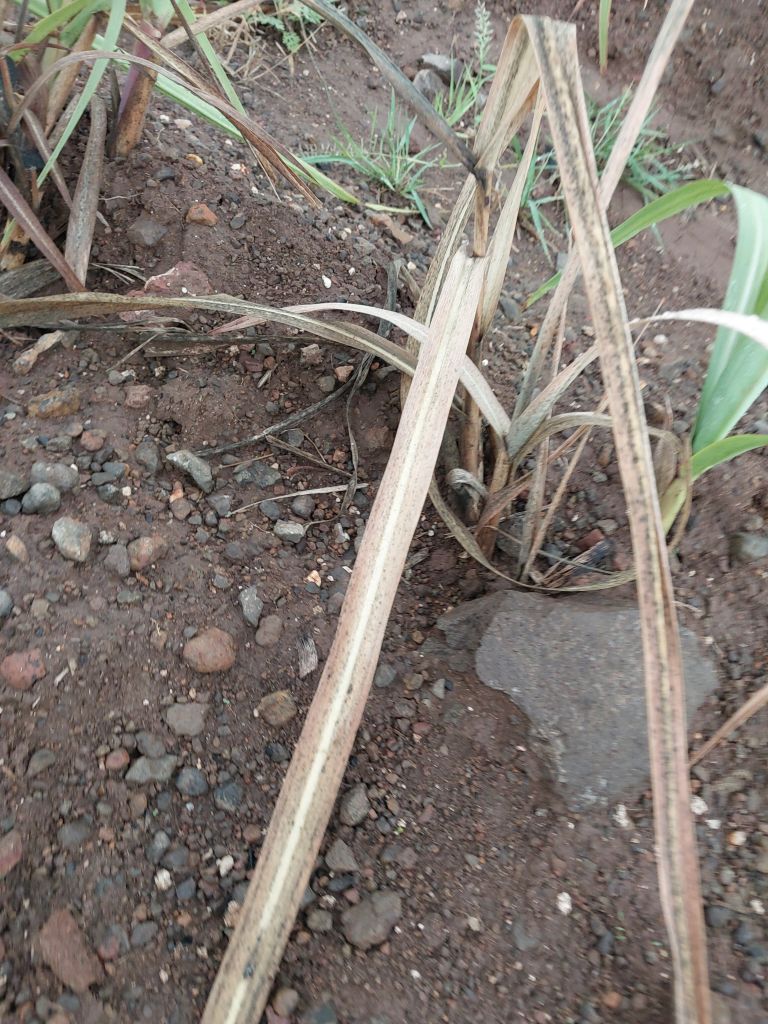
Label: Sett Rot